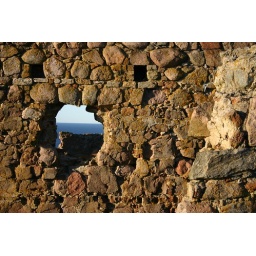
spyhole in the wall of a castle